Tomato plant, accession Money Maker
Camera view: vertical (180 deg); turntable rotation: 240 degrees
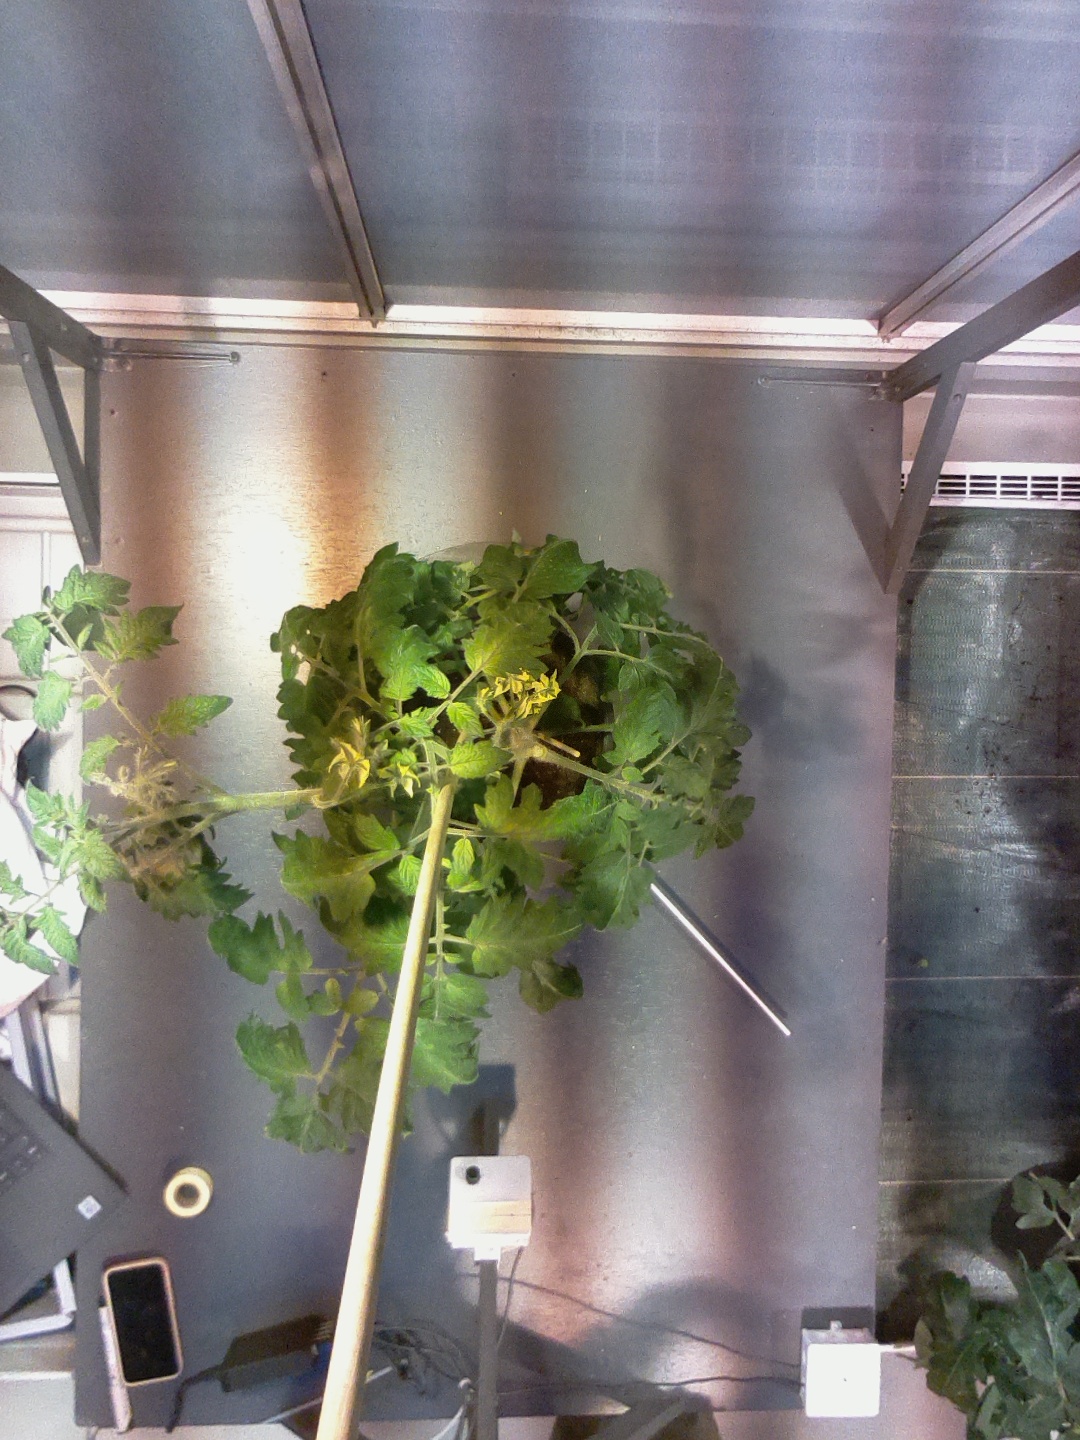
BBCH growth stage 68: Full flowering, 80%-90% of flowers open, more petals falling